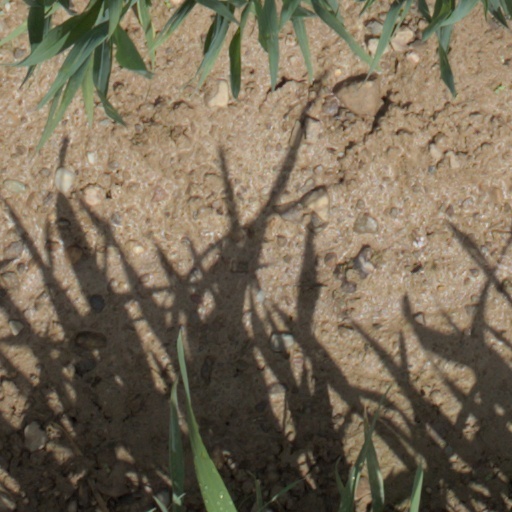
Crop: wheat